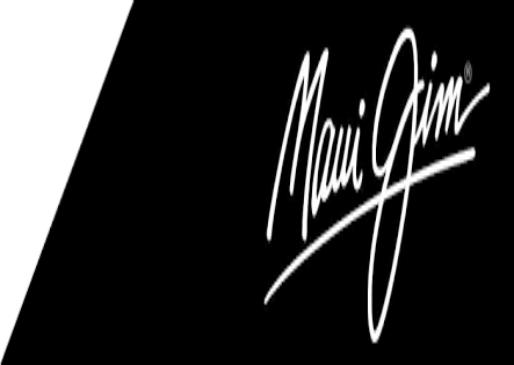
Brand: maui jim
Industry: Clothes